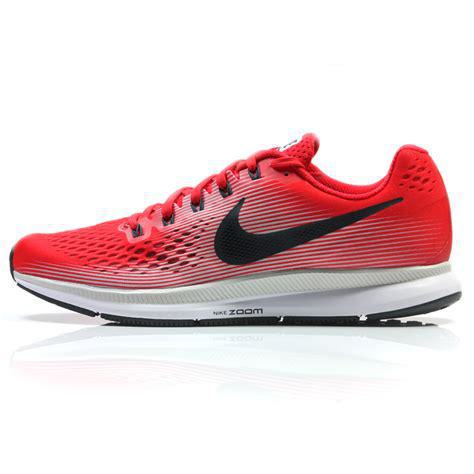
Brand: Nike
Model: Air Zoom Pegasus 34